La Cambre Abbey

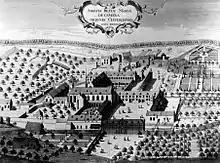
La Cambre Abbey in the early 18th century

The 13th century was a period of great spiritual influence for La Cambre Abbey: Saint Boniface of Brussels (1182–1260), a native of Ixelles, canon of the Collegiate Church of St. Michael and St. Gudula (future cathedral of Brussels), who taught theology at the University of Paris and was made bishop of Lausanne, Switzerland, in 1231, spent the last eighteen years of his life in the abbey and is interred in the church. Saint Alix, a young leper and mystic, also lived in the community from 1232 until her death in 1249. The 14th century was a difficult period for the abbey: located close to the City of Brussels, but outside its walls and therefore unprotected, it often fell victim to looting. In 1381, a fire caused by looters destroyed most of the buildings. In 1400, the abbey church was built, which still exists today. Gothic in style, it nevertheless retains the mark of Cistercian sobriety.